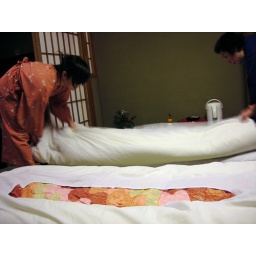
the girl in red is really cute